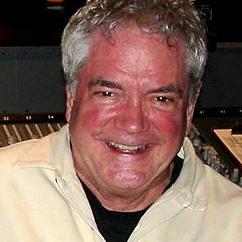
Age: 66